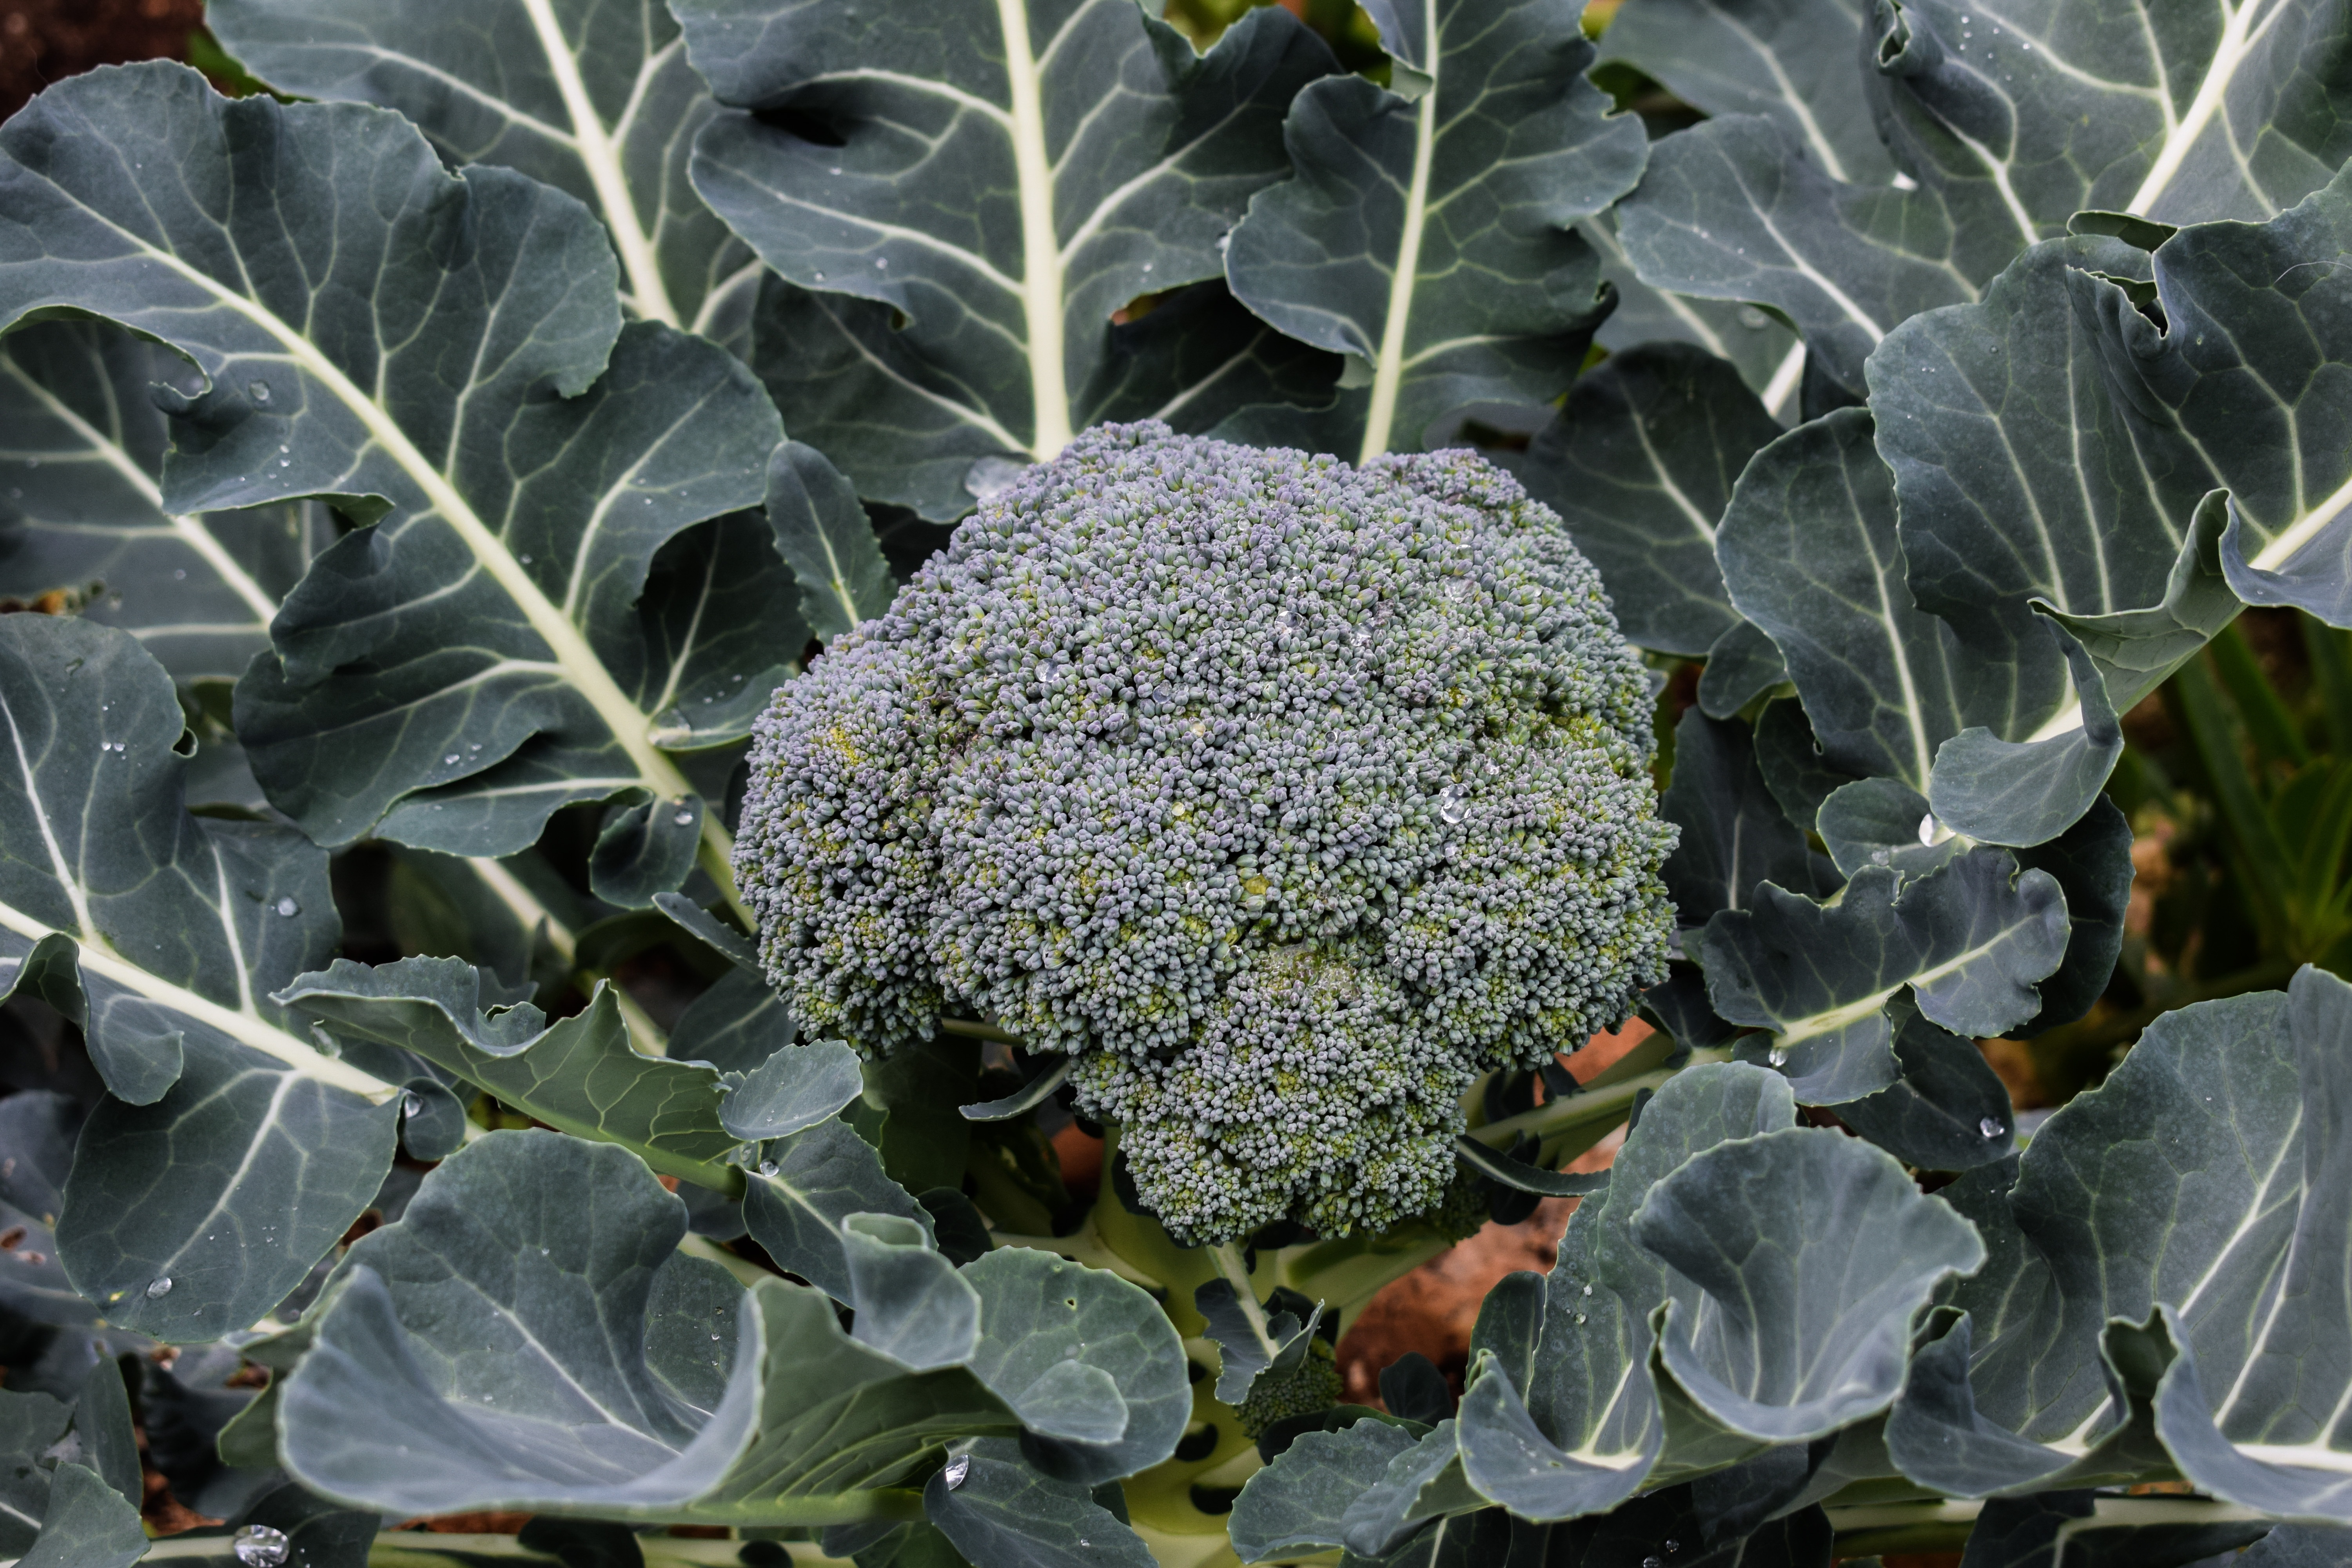
nature, plant, leaf, flower, food, farming, produce, vegetable, fresh, agriculture, healthy, broccoli, growing, cabbage, collard greens, flowering plant, land plant, leaf vegetable